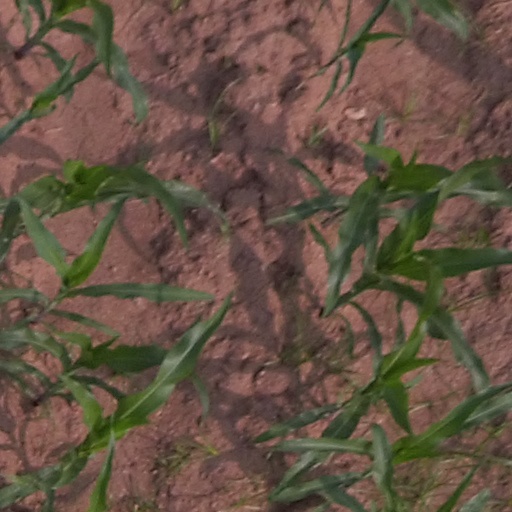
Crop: maize; corn